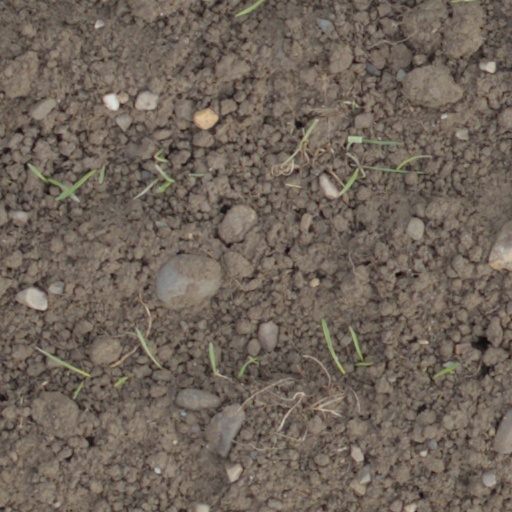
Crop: wheat